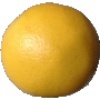
Label: Grapefruit White 1